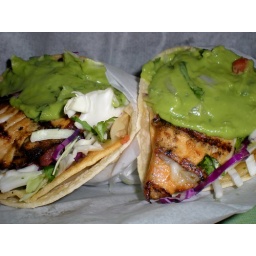
grilled chicken in corn tortilla with pico de gallo &amp;amp; black beans, jack cheese and guacamole